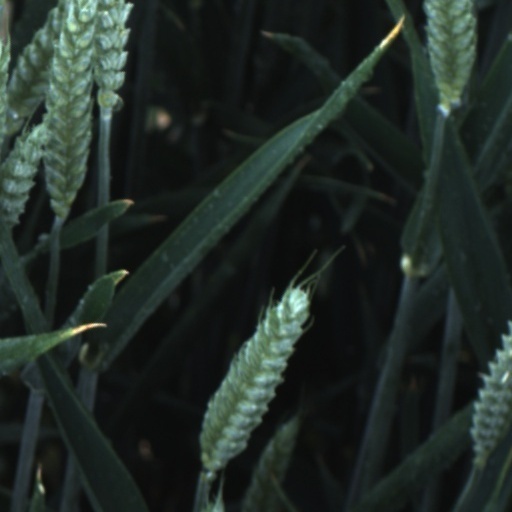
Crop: wheat